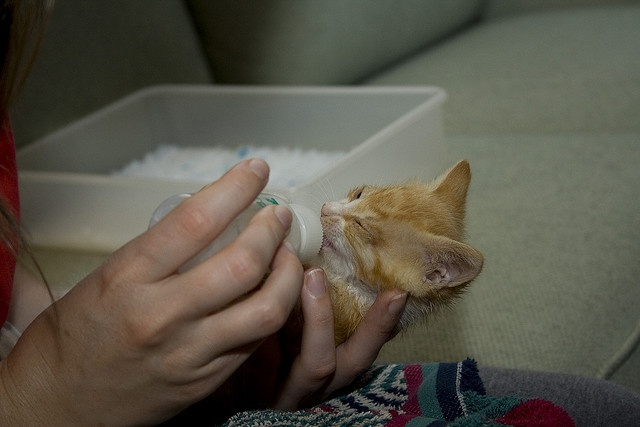
A person feeding a kitten a bottle of milk.
Someone feeding a tiny kitten with a baby bottle.
A person is feeding a small orange kitten.
Girl is bottle feeding a small kitten on the couch
A kitten is held and fed with a bottle.